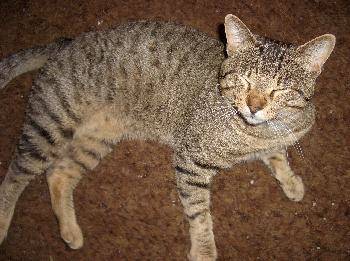
Label: cat